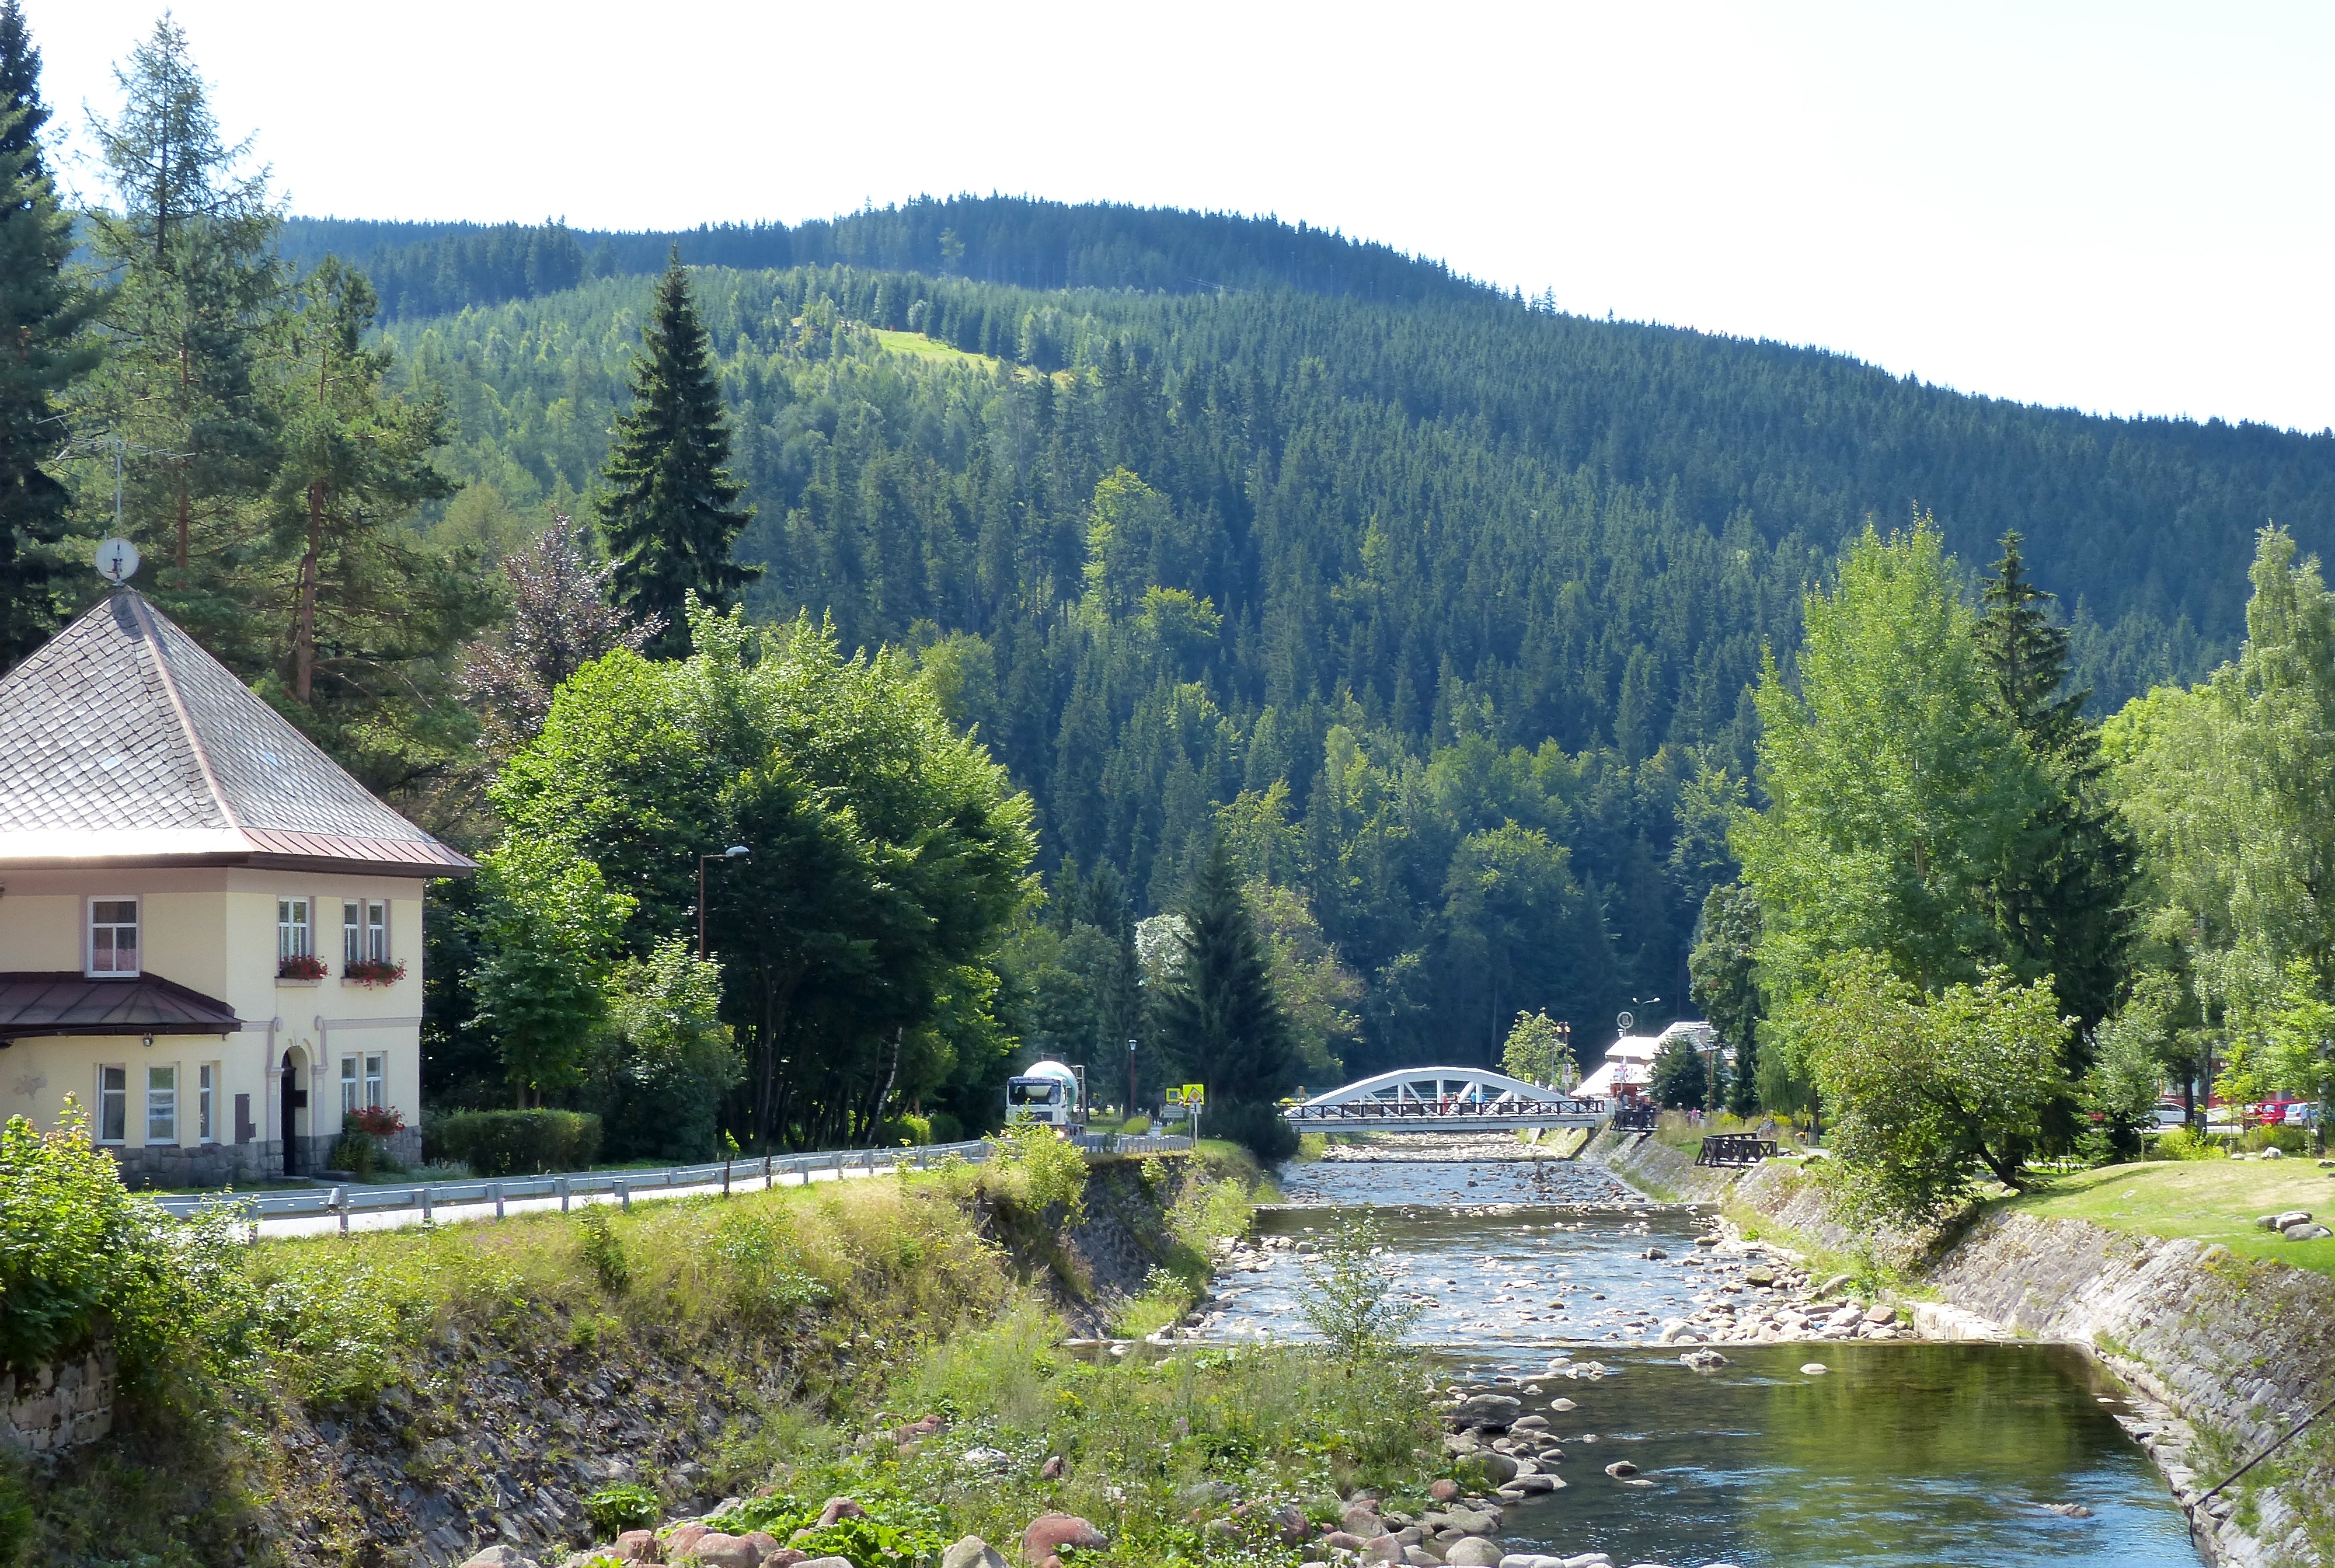
tree, forest, wilderness, mountain, hiking, trail, lake, river, valley, mountain range, summer, travel, europe, reservoir, woods, resort, mountains, republic, loch, reka, czech, krkonose, snezka, riesengebirge, labe, ecosystem, spindleruvmlyn, elbe, giantmountains, mountainous landforms